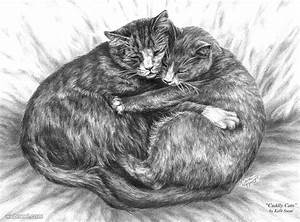
Label: cat